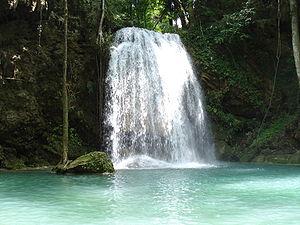
La cascade d’Erawan ou chute d’eau d’Erawan est une cascade située dans le parc national d'Erawan, dans le district de Si Sawat, dans la province de Kanchanaburi, en Thaïlande.